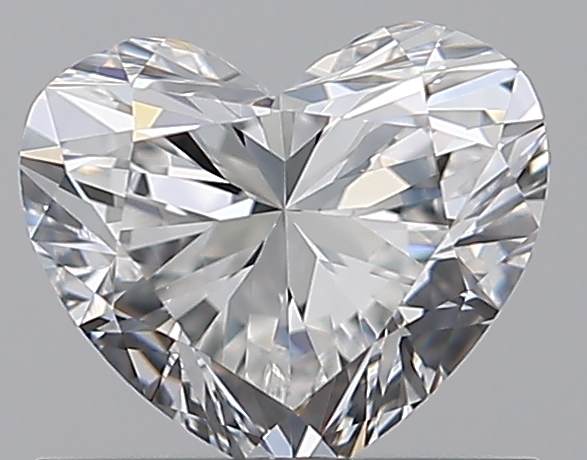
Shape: heart
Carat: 0.7
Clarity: VS1
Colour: E
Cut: EX
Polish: VG
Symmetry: VG
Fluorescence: M
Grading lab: GIA
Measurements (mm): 5.31 x 6.18 x 3.57